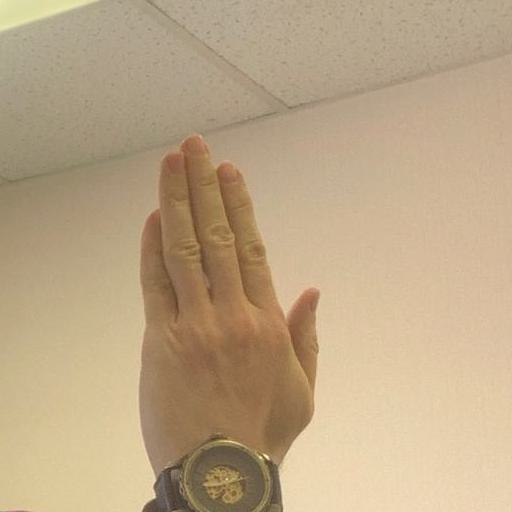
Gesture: stop_inverted